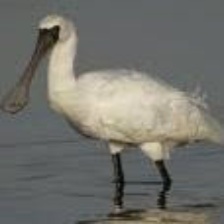
Species: BLACK FACED SPOONBILL
Scientific name: PLATALEA MINOR
ImageNet parent category: spoonbill